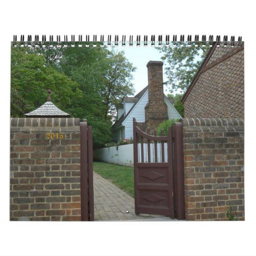
listed site and fences of the calendar